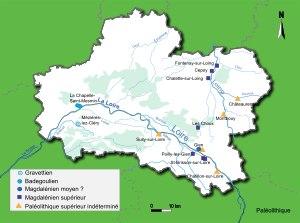
La Préhistoire du Loiret est la période comprise entre les premières traces laissées par les Hommes sur le territoire du département du Loiret et les premiers documents écrits. Elle commence vers 550 000 ans avant le présent et se termine à la fin du Néolithique, vers 2000 av. J.-C..